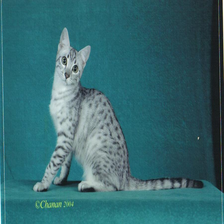
Species: cat
Breed: Egyptian Mau